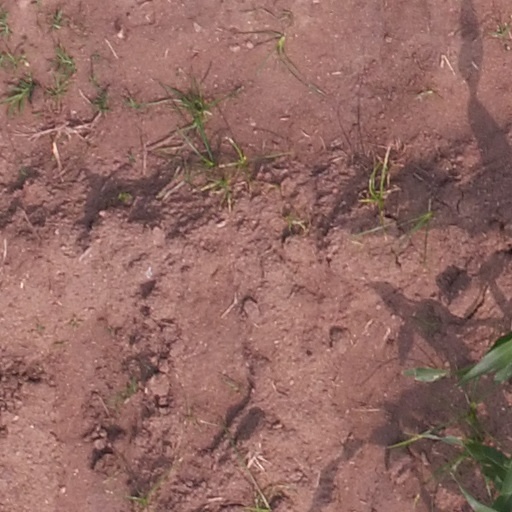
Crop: maize; corn